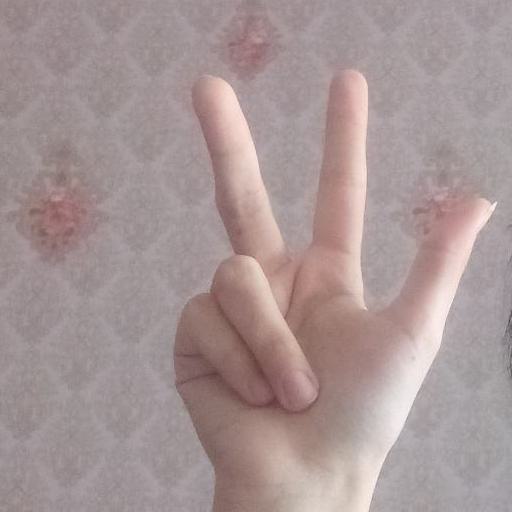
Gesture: three2